Meridian Audio

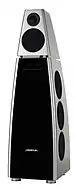
DSP8000 speakers

Following the 2008 financial crisis and subsequent recession the firm underwent three years of restructuring and experienced a 50% reduction in sales to the U.S.A but a 10% increase in overall sales. The company also reduced its product line from 120 products to 35.